Indore Junction Railway Station

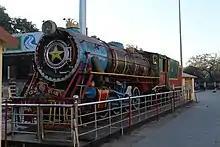

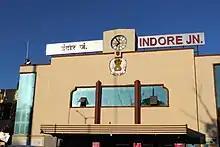

Indore Junction (station code: INDB) is one of the Railway junctions in Madhya Pradesh and serves Indore, the commercial capital of Central India. The railway station of Indore Junction BG (future Indore Central) falls under the administrative control of Western Railway zone of Indian Railways. It consists of six main railway platforms. The Ujjain–Indore route and Indore Junction was electrified in 2011. The Station is located 1 km away from the city centre. It is one of the ISO Certified Railway Stations of India. Currently the railway station has six platforms, where the first four platforms are situated in the main station and platforms 5 and 6 is situated 1.5 km away near Kamla Nehru Park, Indore.